My Guardian Alien

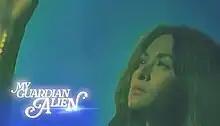
Title card

My Guardian Alien is a 2024 Philippine television drama science fiction series broadcast by GMA Network. Directed by Zig Madamba Dulay, it stars Marian Rivera in the title role. It premiered on April 1, 2024 on the network's Prime line up. The series concluded on June 28, 2024 with a total of 65 episodes.